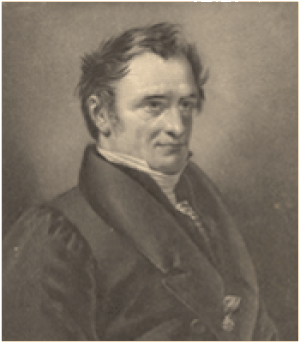
Portrait de J. Récamier Héliographie Dujardin (d'après Paul Triaire)
Le Bugey, société scientifique, historique et littéraire est une société savante créée à Belley en 1908 par le comte Marc de Seyssel-Cressieu et le chanoine Joseph Tournier.